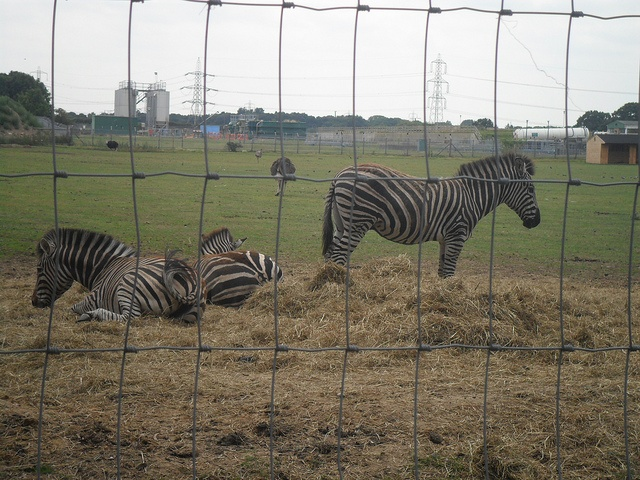
Three zebras behind the fence in a grassy field.
Several zebras that are in an enclosure.
A herd of zebra standing on top of a dry grass field.
Three zebra's sit in a pile of hay inside an enclosure.
A group of zebras laying and standing on hay in a fenced in area.